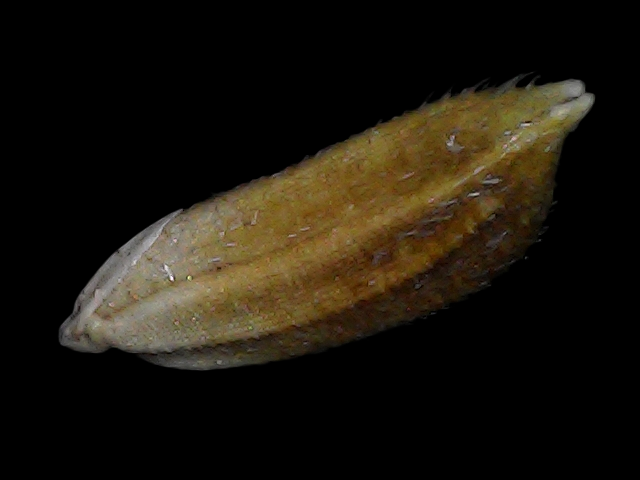
Rice variety: Bd91